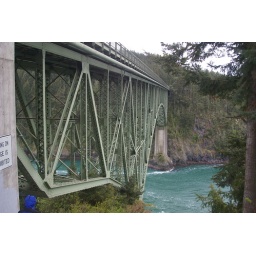
Walking under the bridge to cross to the other side of the highway.